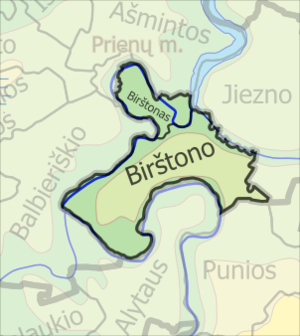
La municipalité de Birštonas est l'une des 60 municipalités de Lituanie. Son chef-lieu est Birštonas.